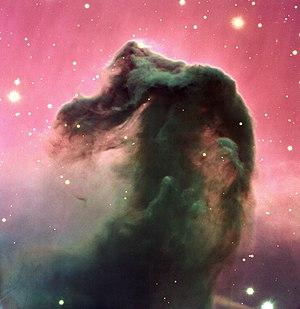
La nébuleuse de la Tête de Cheval, officiellement connue sous le nom de Barnard 33, est une nébuleuse obscure dans la constellation d'Orion. La nébuleuse est située juste en dessous d'Alnitak, l'étoile la plus à l'est de la ceinture d'Orion.